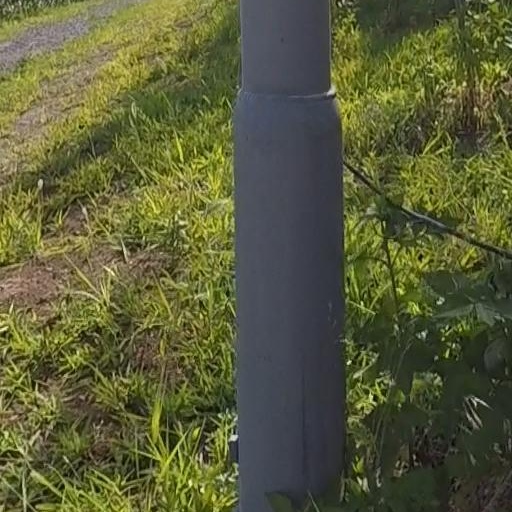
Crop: grape